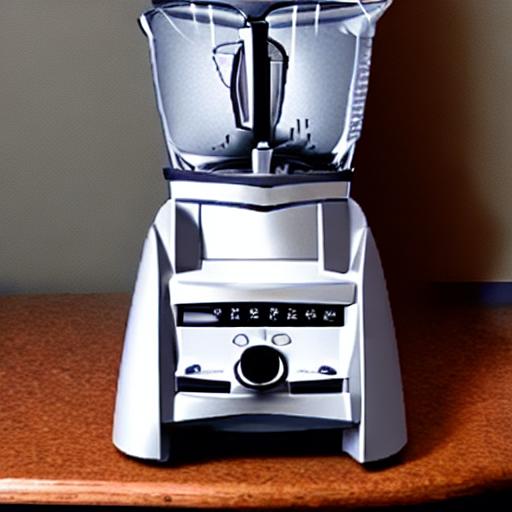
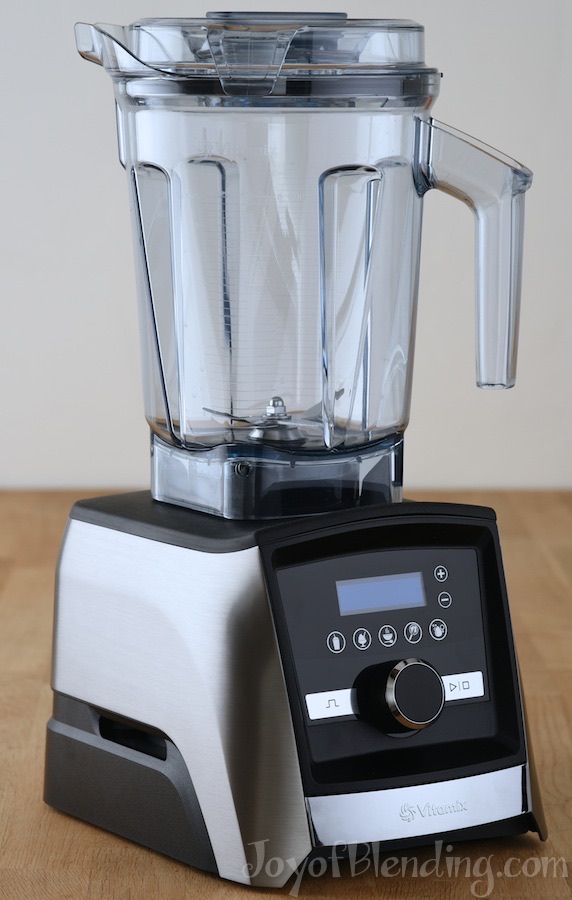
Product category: items_blender
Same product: no